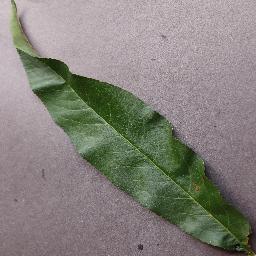
Label: Peach___Bacterial_spot